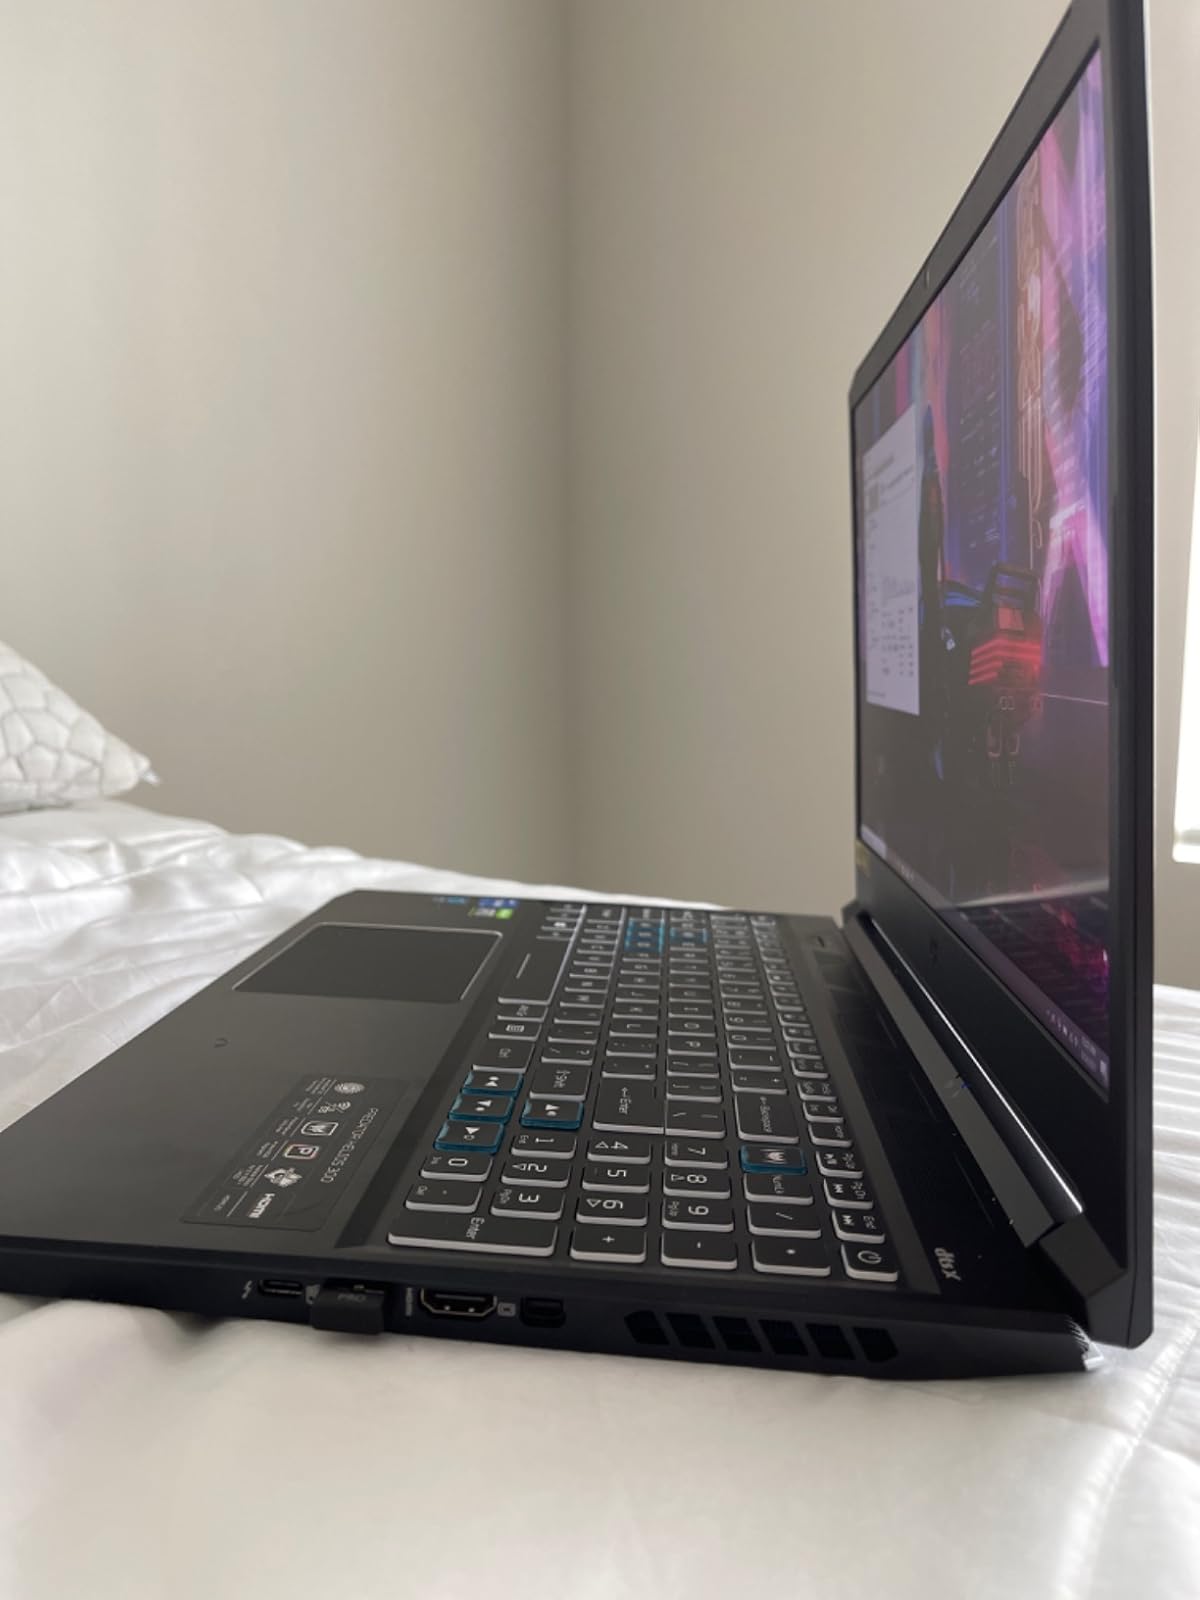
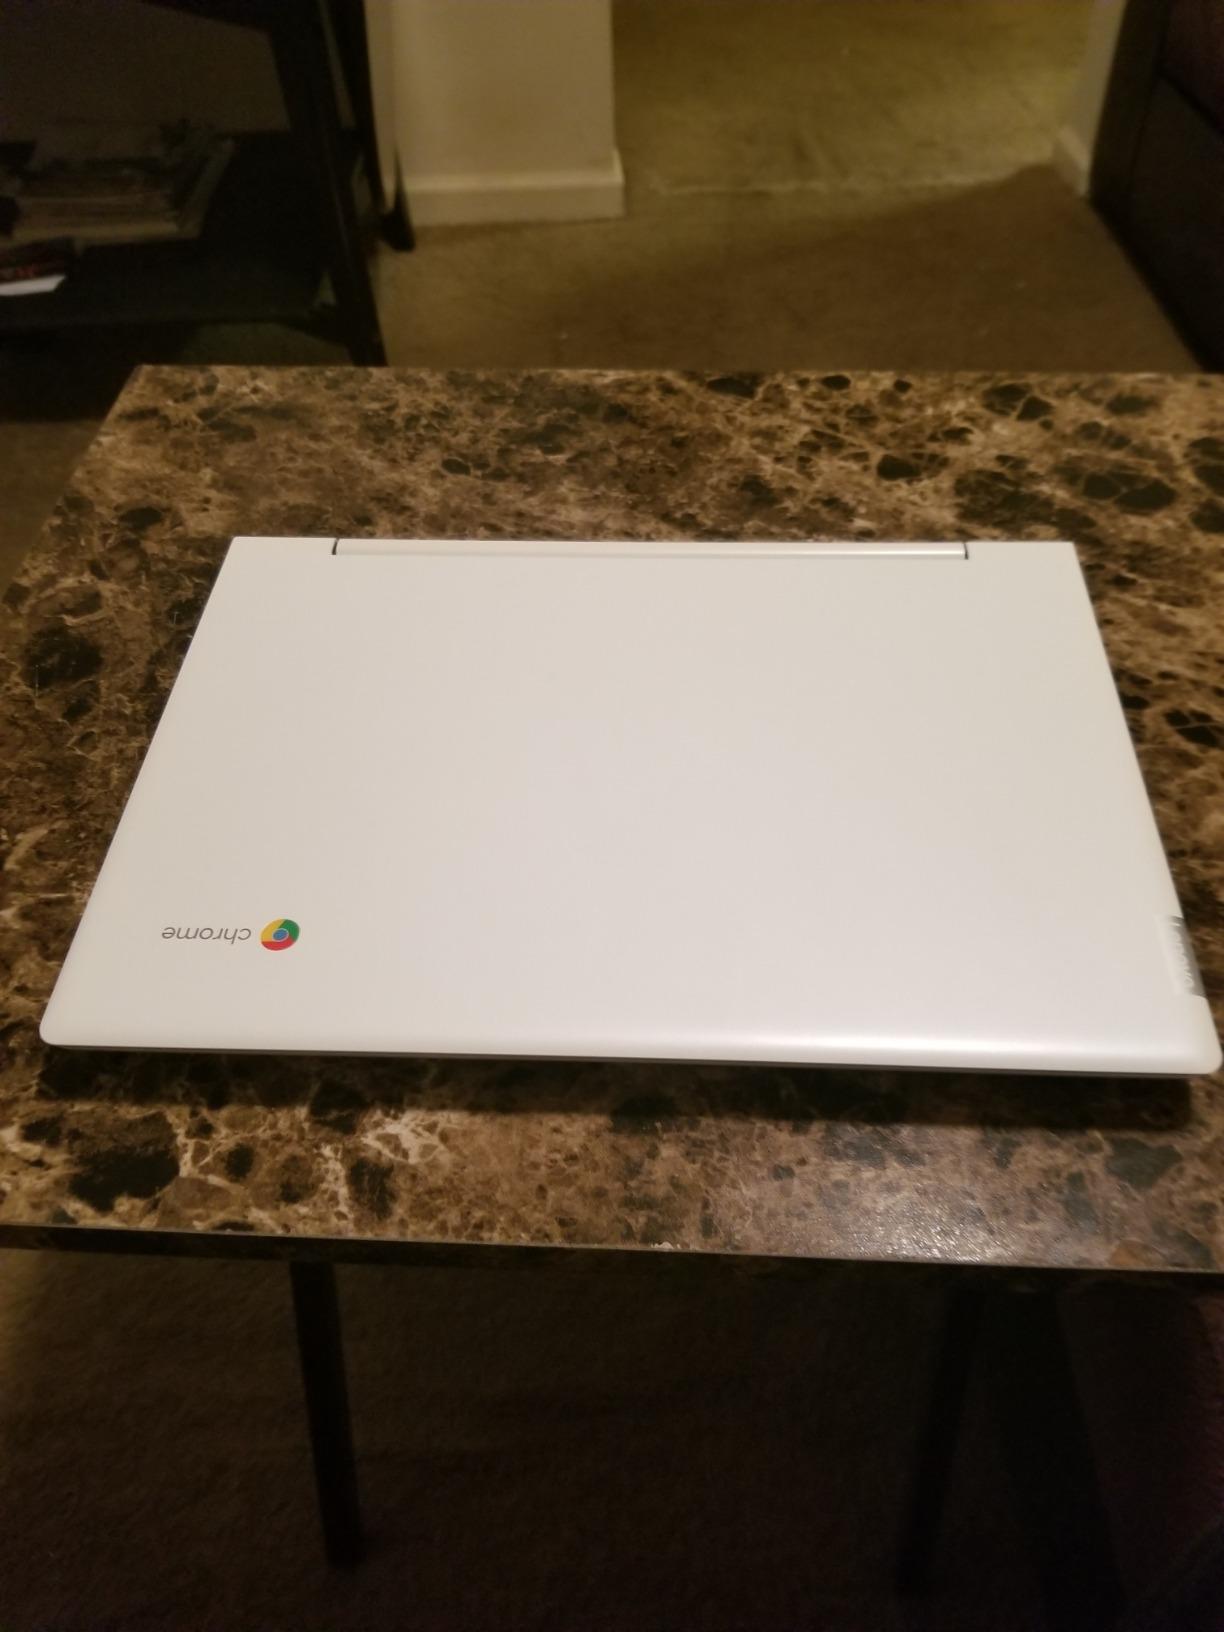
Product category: laptop
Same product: no